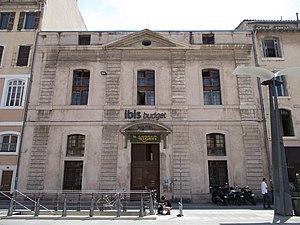
Cours Honoré-d'Estienne-d'Orves
L’arsenal des galères est un ancien arsenal militaire situé à Marseille, en France. Il fut construit par Colbert dans la deuxième moitié du XVIIᵉ siècle pour accueillir et armer les galères du roi Louis XIV, mais ne fut pleinement opérationnel que moins de cent ans, les galères perdant rapidement leur rôle dans les marines de guerres au profit des vaisseaux.
Le cours Honoré-d'Estienne-d'Orves est un cours-place piétonne touristique de restaurants du 1ᵉʳ arrondissement de Marseille, au cœur du quartier des Arsenaux, contiguë au Vieux-Port de Marseille, baptisée du nom de l'officier de la Marine françaises, héros de la Seconde Guerre mondiale et martyr de la Résistance Honoré d'Estienne d'Orves.